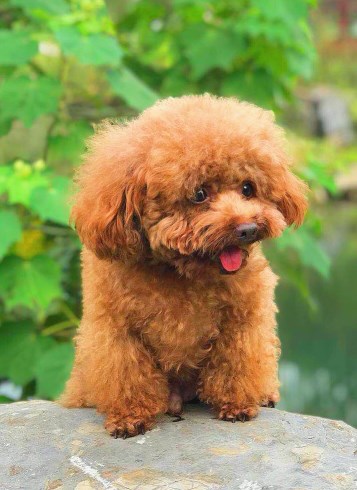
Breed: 7449-n000128-teddy